M16 rifle

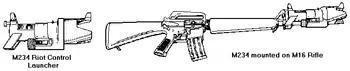
M234 riot control launcher

All current M16-type rifles can mount under-barrel 40 mm grenade launchers, such as the M203 and M320. Both use the same 40×46mm LV grenades as the older, stand-alone M79 grenade launcher. The M16 can also mount under-barrel 12 gauge shotguns such as KAC Masterkey or the M26 Modular Accessory Shotgun System.